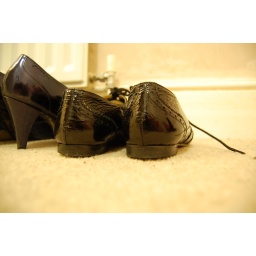
our house in the middle of our street